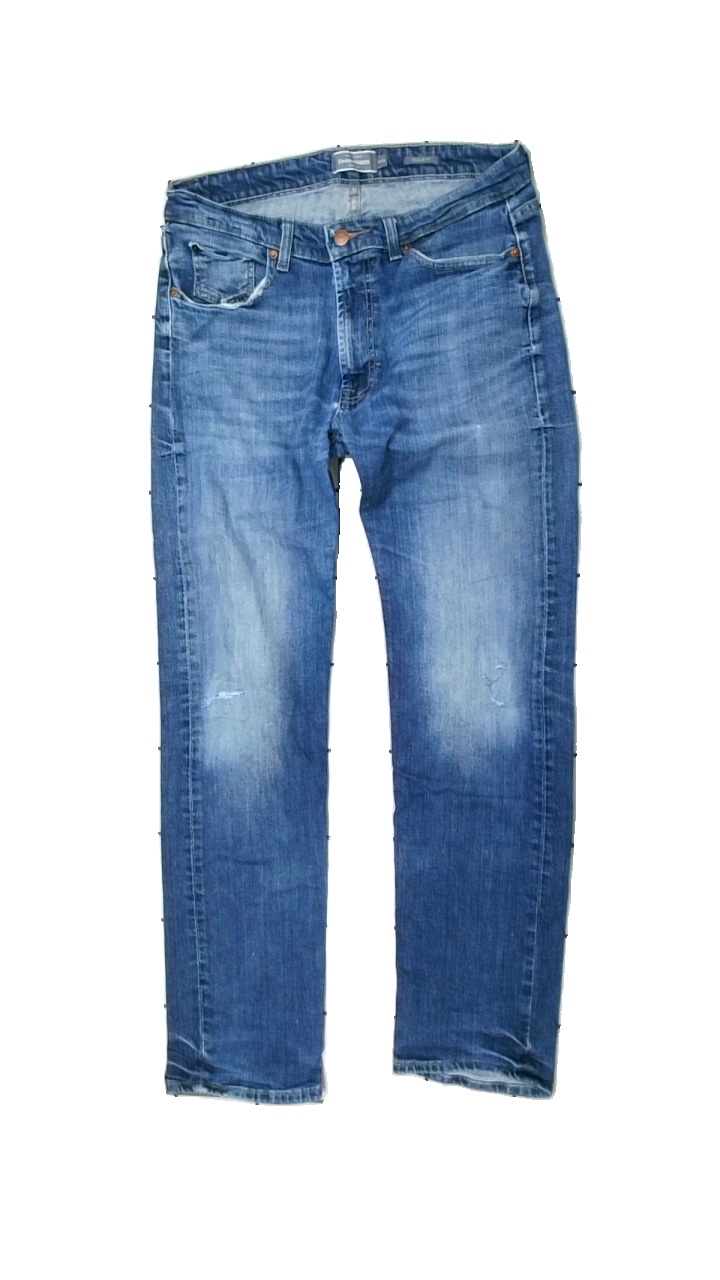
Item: Jeans (Men)
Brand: Dressman
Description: blå jeans med fult lagade hål på båda knäna
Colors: Blue
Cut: Regular
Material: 100% cotton
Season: All
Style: Denim
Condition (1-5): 3
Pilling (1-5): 5
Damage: hål
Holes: Major
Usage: Export
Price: <50